List of birds of Mexico

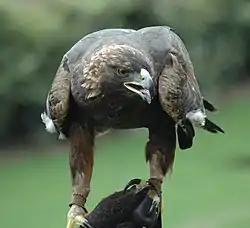
The golden eagle is Mexico's national bird.

This is a list of the bird species recorded in Mexico. The avifauna of Mexico included a total of 1136 species as of April 2024, according to "Bird Checklists of the World". Of the 1135 species, 113 are rare or accidental, 10 have been introduced by humans, 112 are endemic, and five more breed only in Mexico though their non-breeding range is larger. Four species are known to be extinct, 68 are globally vulnerable or endangered, and three of the latter might also be extinct. The total figure includes a number of species which are known only from sight records; they are listed but not especially noted.